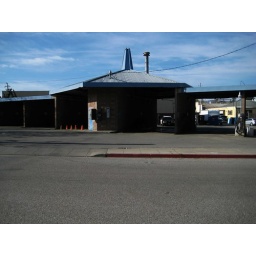
Another look at the car wash in Menlo Park that I pass every morning on the walk to the train station.